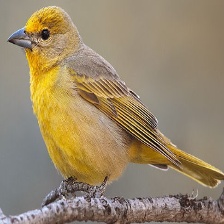
Species: HEPATIC TANAGER
Scientific name: PIRANGA FLAVA